Excelsior Manxman

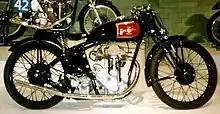
Excelsior Manxman 250 cc 1935

Road and race versions were produced but the 500 was only ever marketed as a sports roadster. In 1936 a four valve version was developed and won second place in the 1936 and 1937 Lightweight TT races. The Manxman also became a popular choice for the independent TT racers or privateers who went on to achieve many wins until World War II stopped them racing. In 1937 the company developed a shorter-stroke 250 engine and an aluminium-alloy cylinder head with right-hand exhaust port.